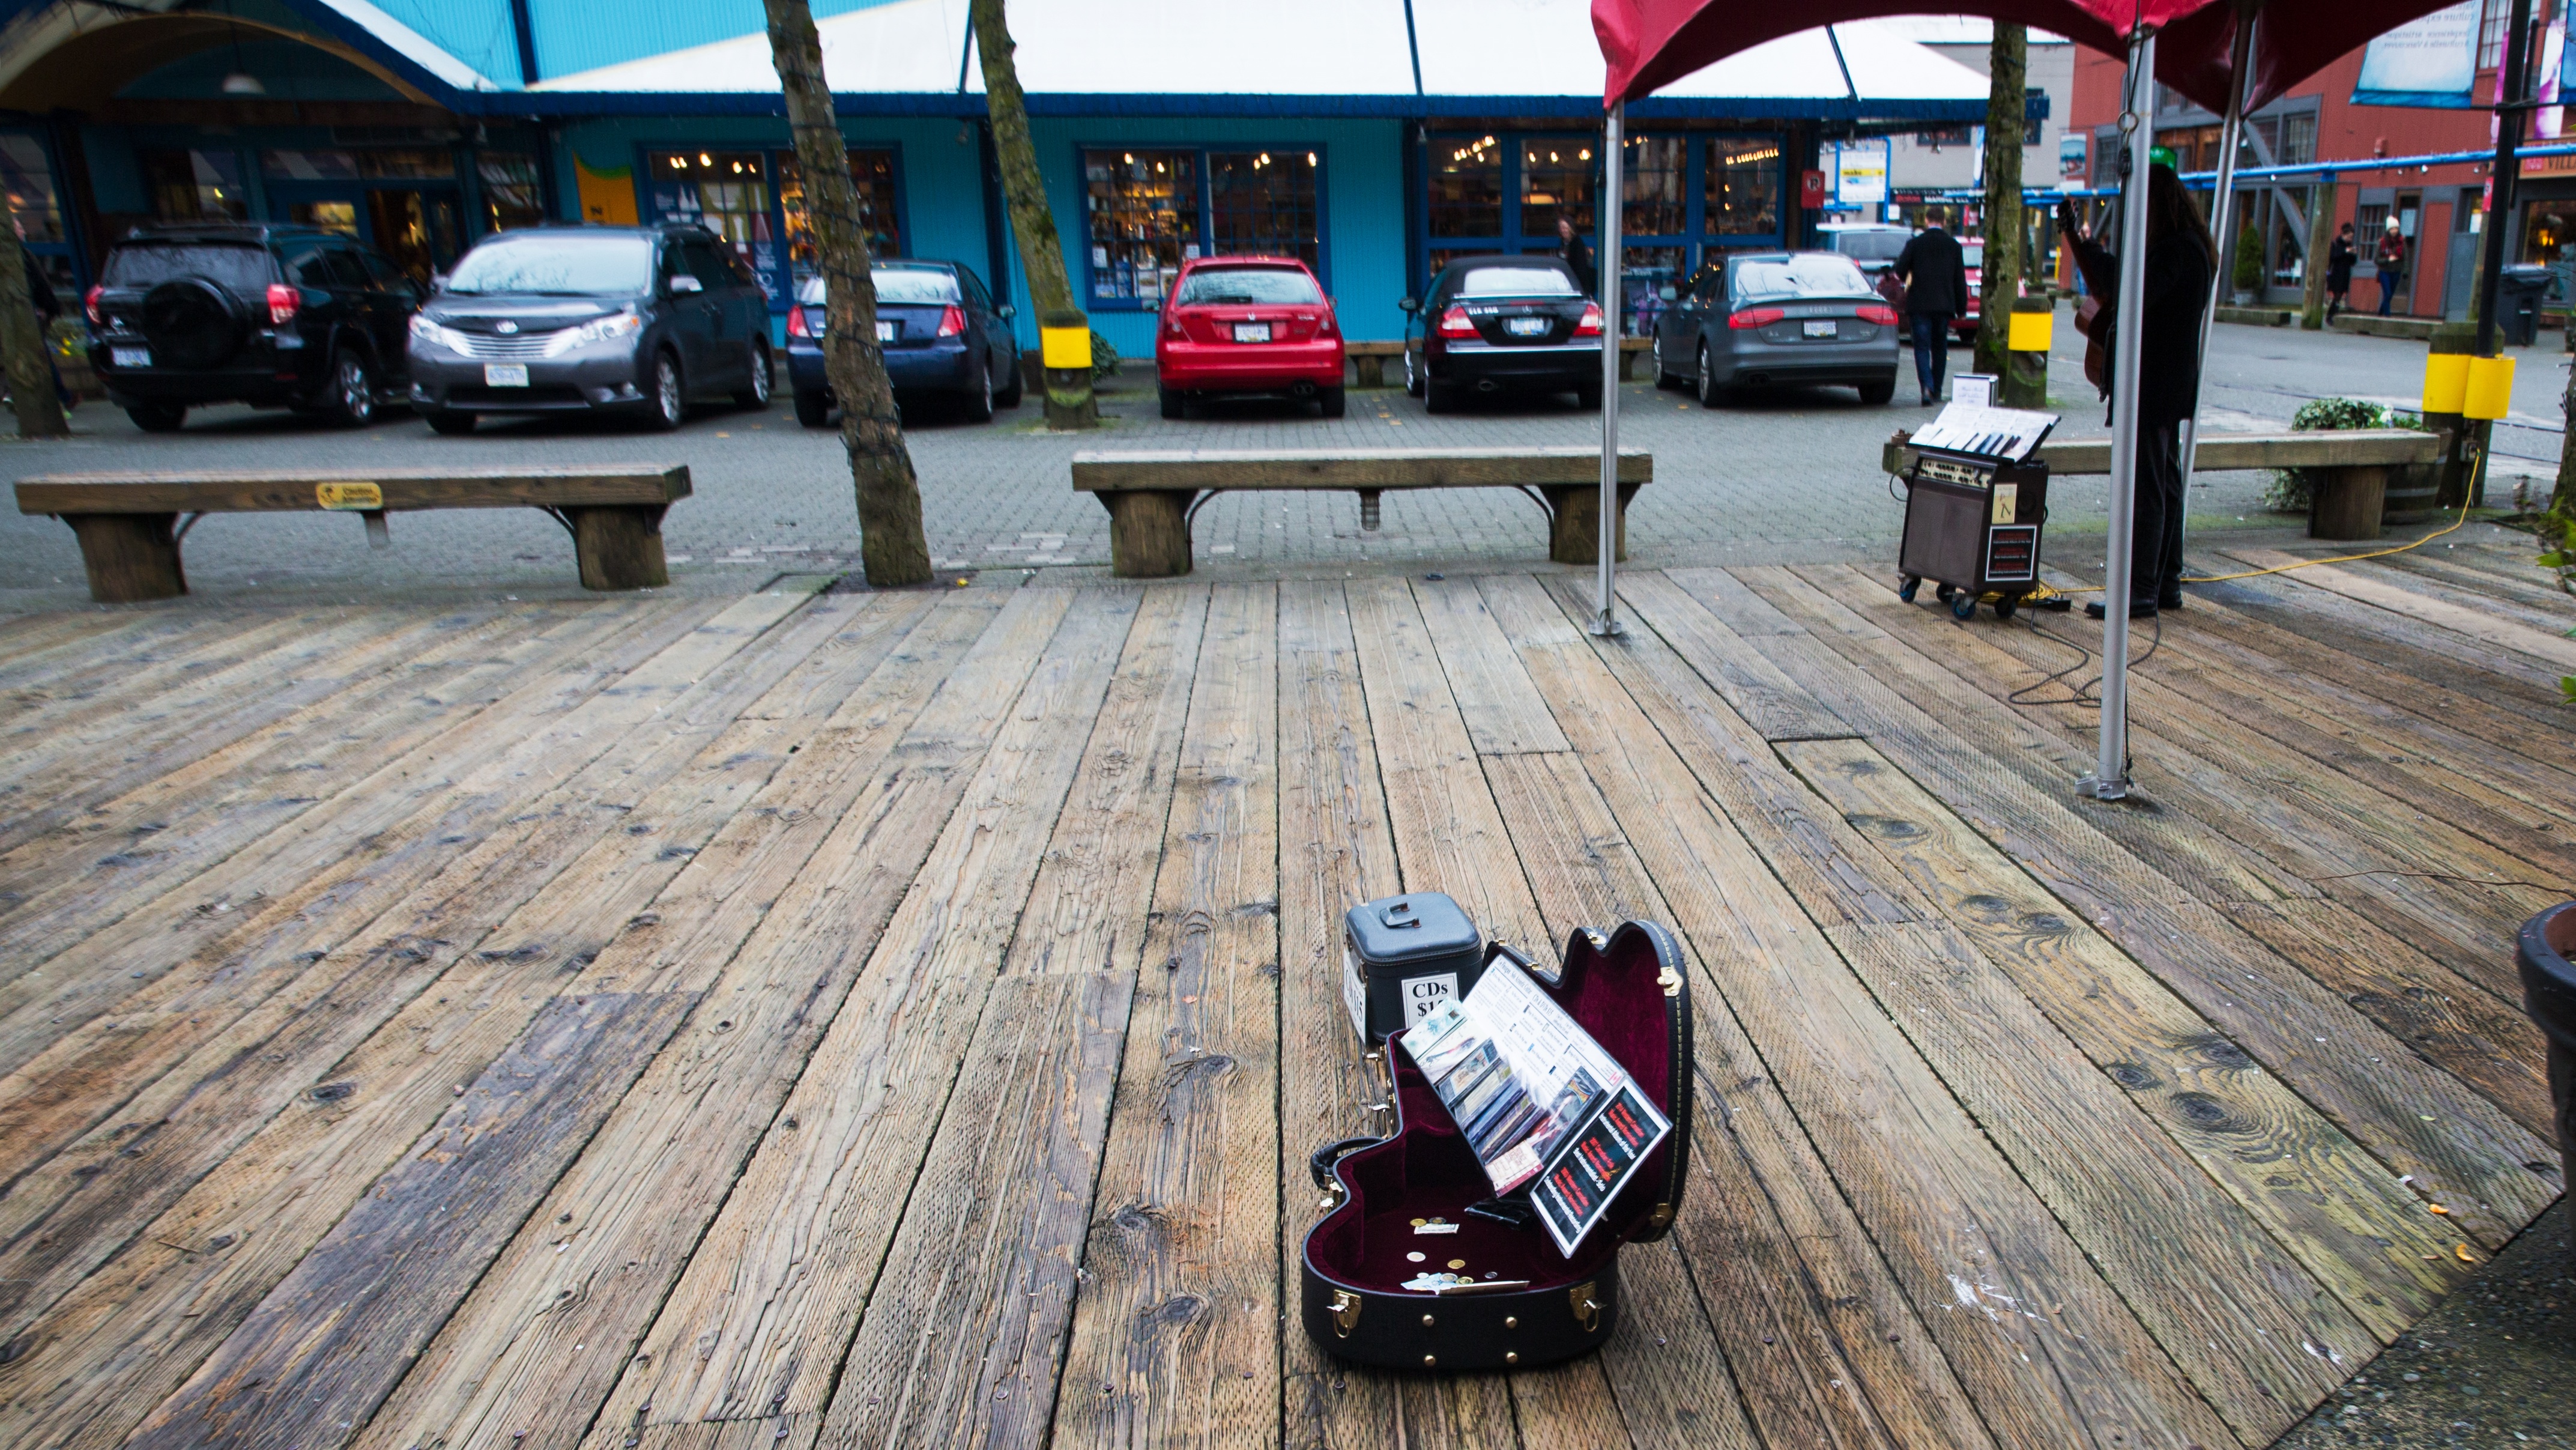
pedestrian, boardwalk, wood, floor, asphalt, walkway, transport, vehicle, flooring, road surface, outdoor structure